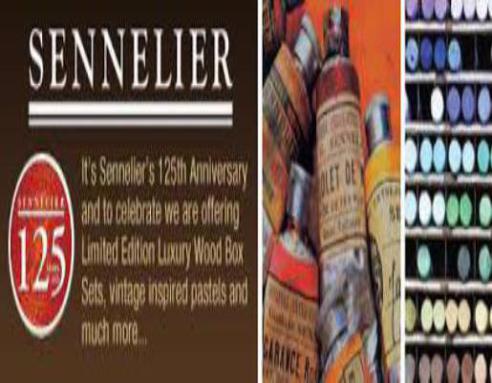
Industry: Necessities